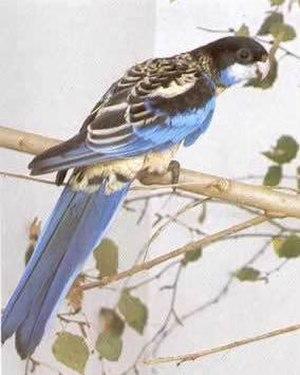
La Perruche gracieuse ou Perruche de Brown, est une espèce d'oiseaux de la famille des Psittaculidae.
Ceci est une liste des oiseaux endémiques ou quasi-endémiques d'Australie.